John Deere (inventor)

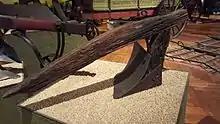
Early John Deere plow, c. 1845, made in Grand Detour, Illinois, displayed at The Henry Ford Museum

John Deere settled in Grand Detour, Illinois. At the time, Deere had no difficulty finding work due to a lack of blacksmiths working in the area. Deere found that cast-iron plows were not working very well in the tough prairie soil of Illinois and remembered the needles he had previously polished by running them through sand as he grew up in his father's tailor shop in Rutland. Deere came to the conclusion that a plow made out of highly polished steel and a correctly shaped moldboard (the self-scouring steel plow) would be better able to handle the soil conditions of the prairie, especially its sticky clay.